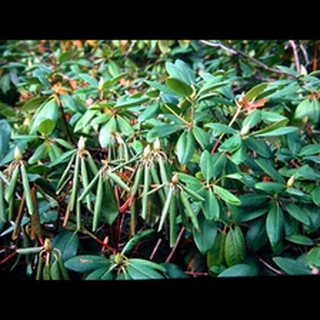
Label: wheat_common_root_rot